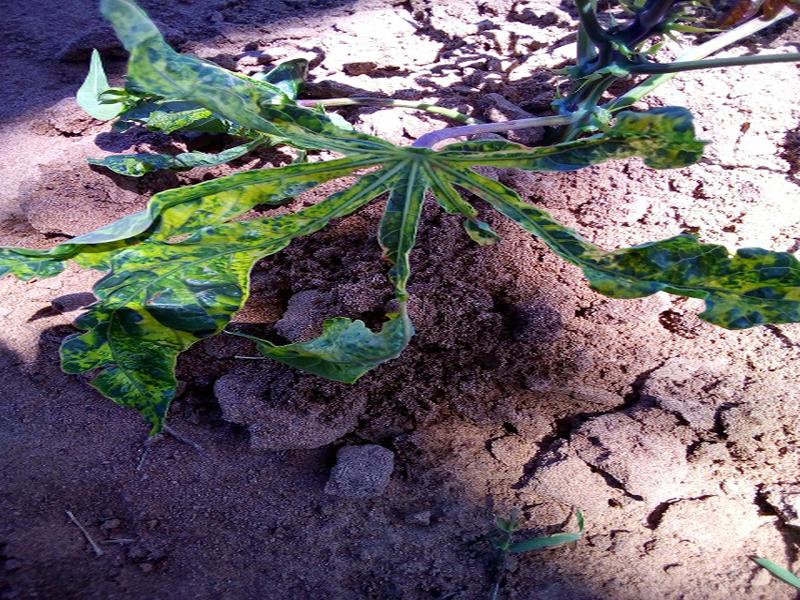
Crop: cassava
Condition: mosaic_disease